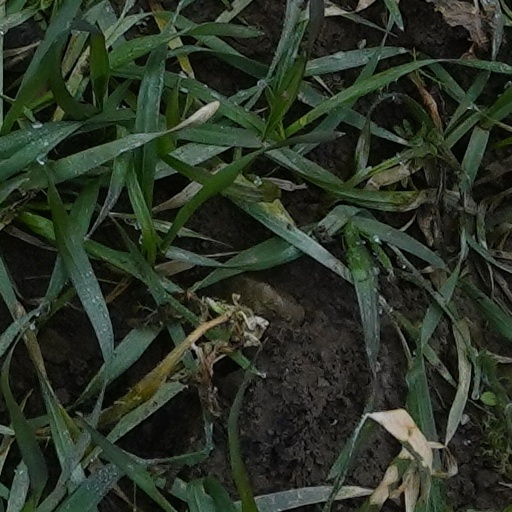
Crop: wheat